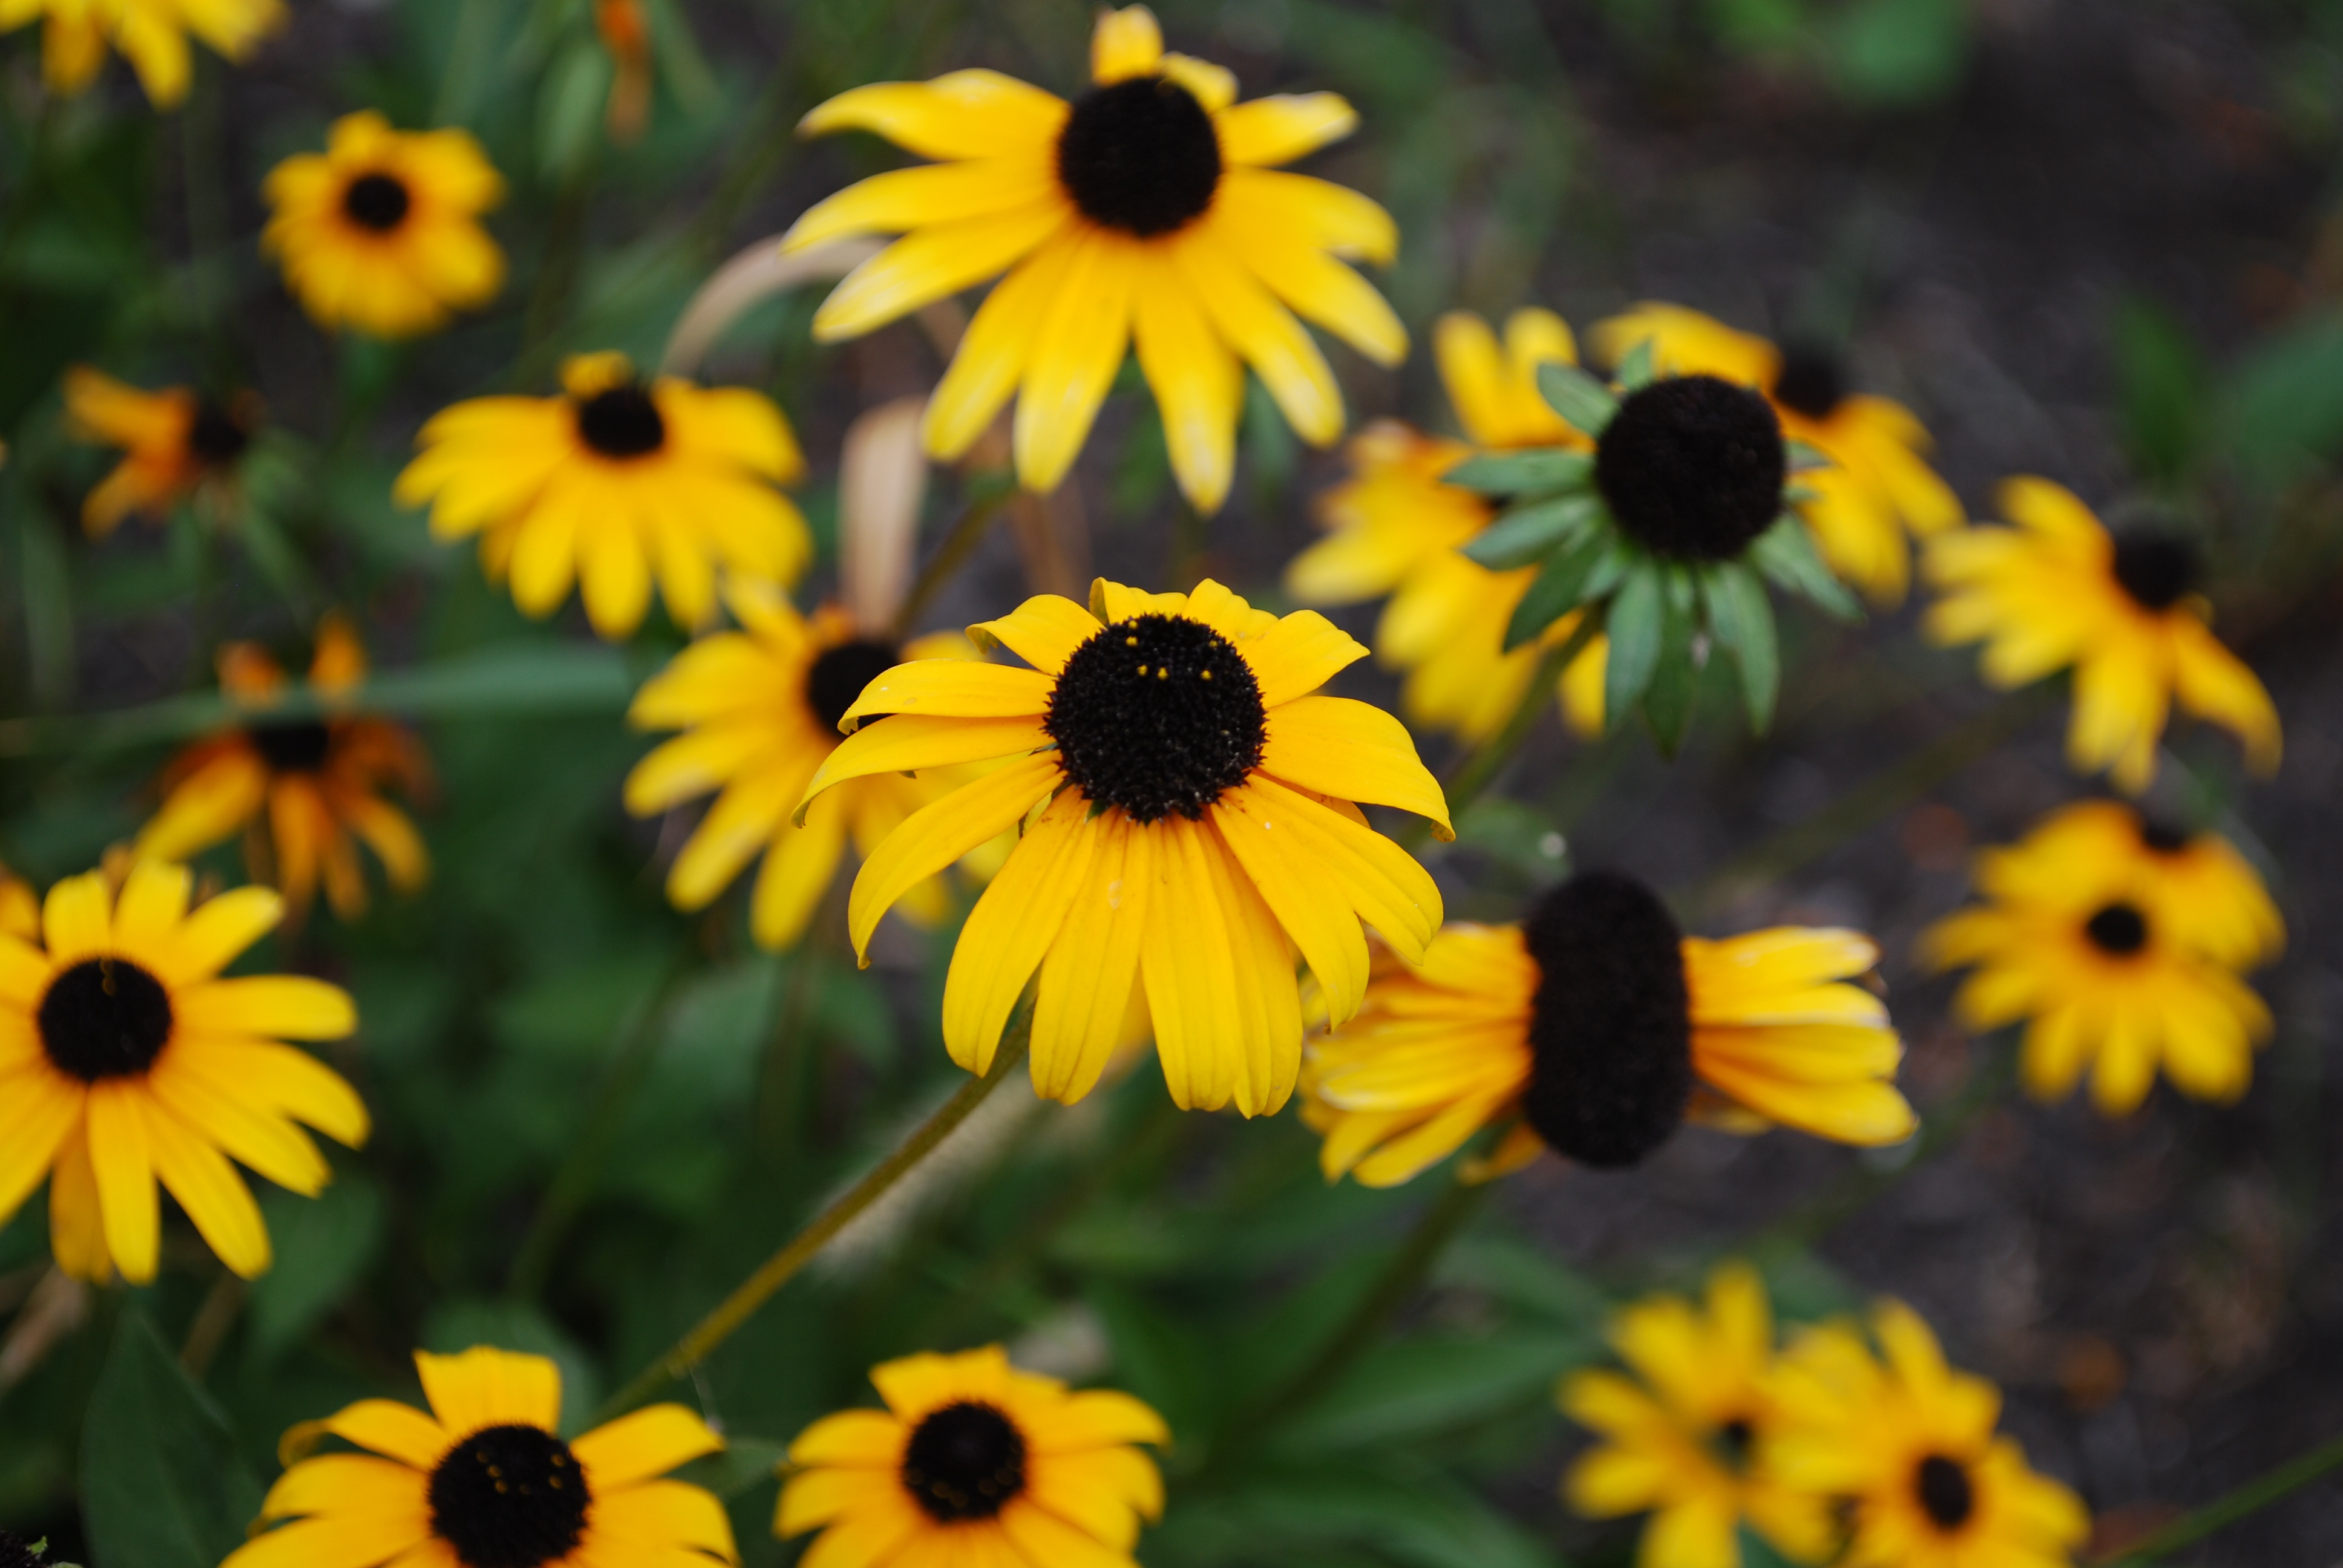
nature, plant, meadow, flower, petal, summer, daisy, herb, insect, botany, yellow, flora, fauna, wildflower, nectar, macro photography, flowering plant, daisy family, black eyed susan, oxeye daisy, annual plant, land plant, chamaemelum nobile